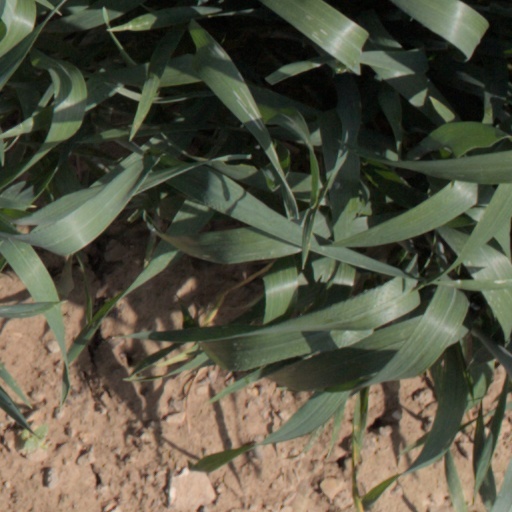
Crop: wheat